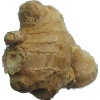
Label: Ginger Root 1